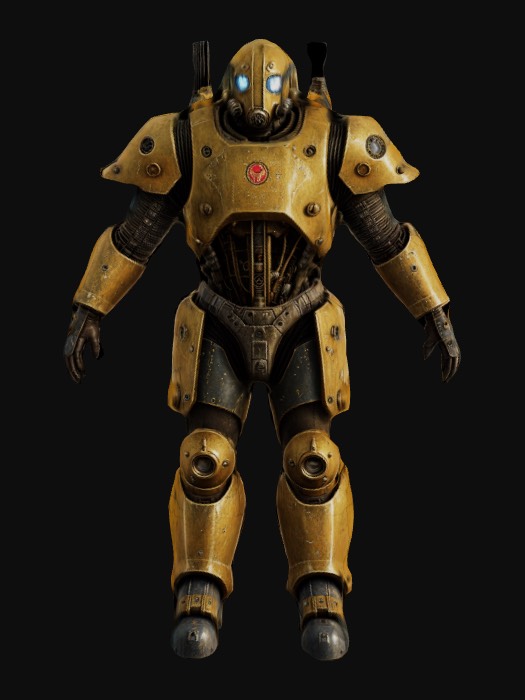
미적 점수 (1~10점): 7